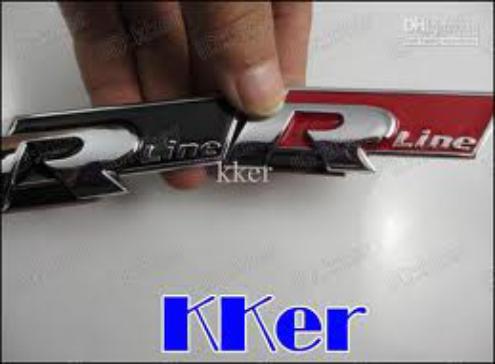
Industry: Transportation